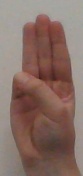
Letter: thaa